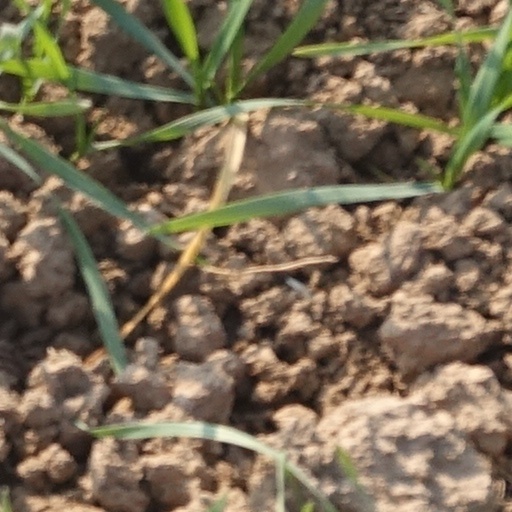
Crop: wheat